María Emilia: Querida

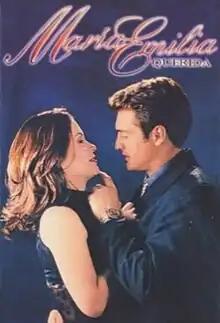

María Emilia: Querida is a Peruvian telenovela produced by José Enrique Crousillat for América Producciones. It is an adaptation of the 1979 telenovela titled "Emilia", written by Delia Fiallo, and was adapted for television in 1999 by Ximena Suárez. The telenovela is stars by the Venezuelan actress Coraima Torres, and the Mexican actor Juan Soler.